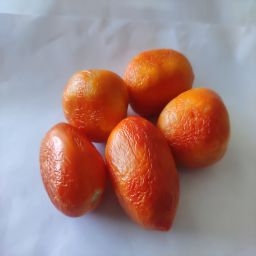
Crop: Tomato
Quality: Old